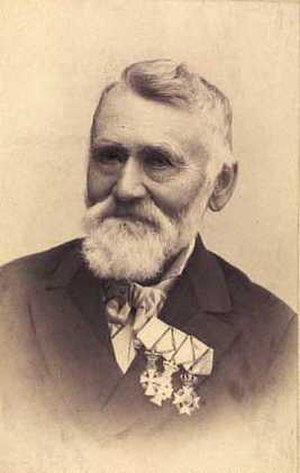
Carl Berg
Carl Berg (20.jun.1812-12.jan.1895), skolemand, rektor på Frederiksborg Lærde Skole, forfatter af oldgræsk-dansk ordbog.
Carl Berg var en dansk filolog og skolemand.